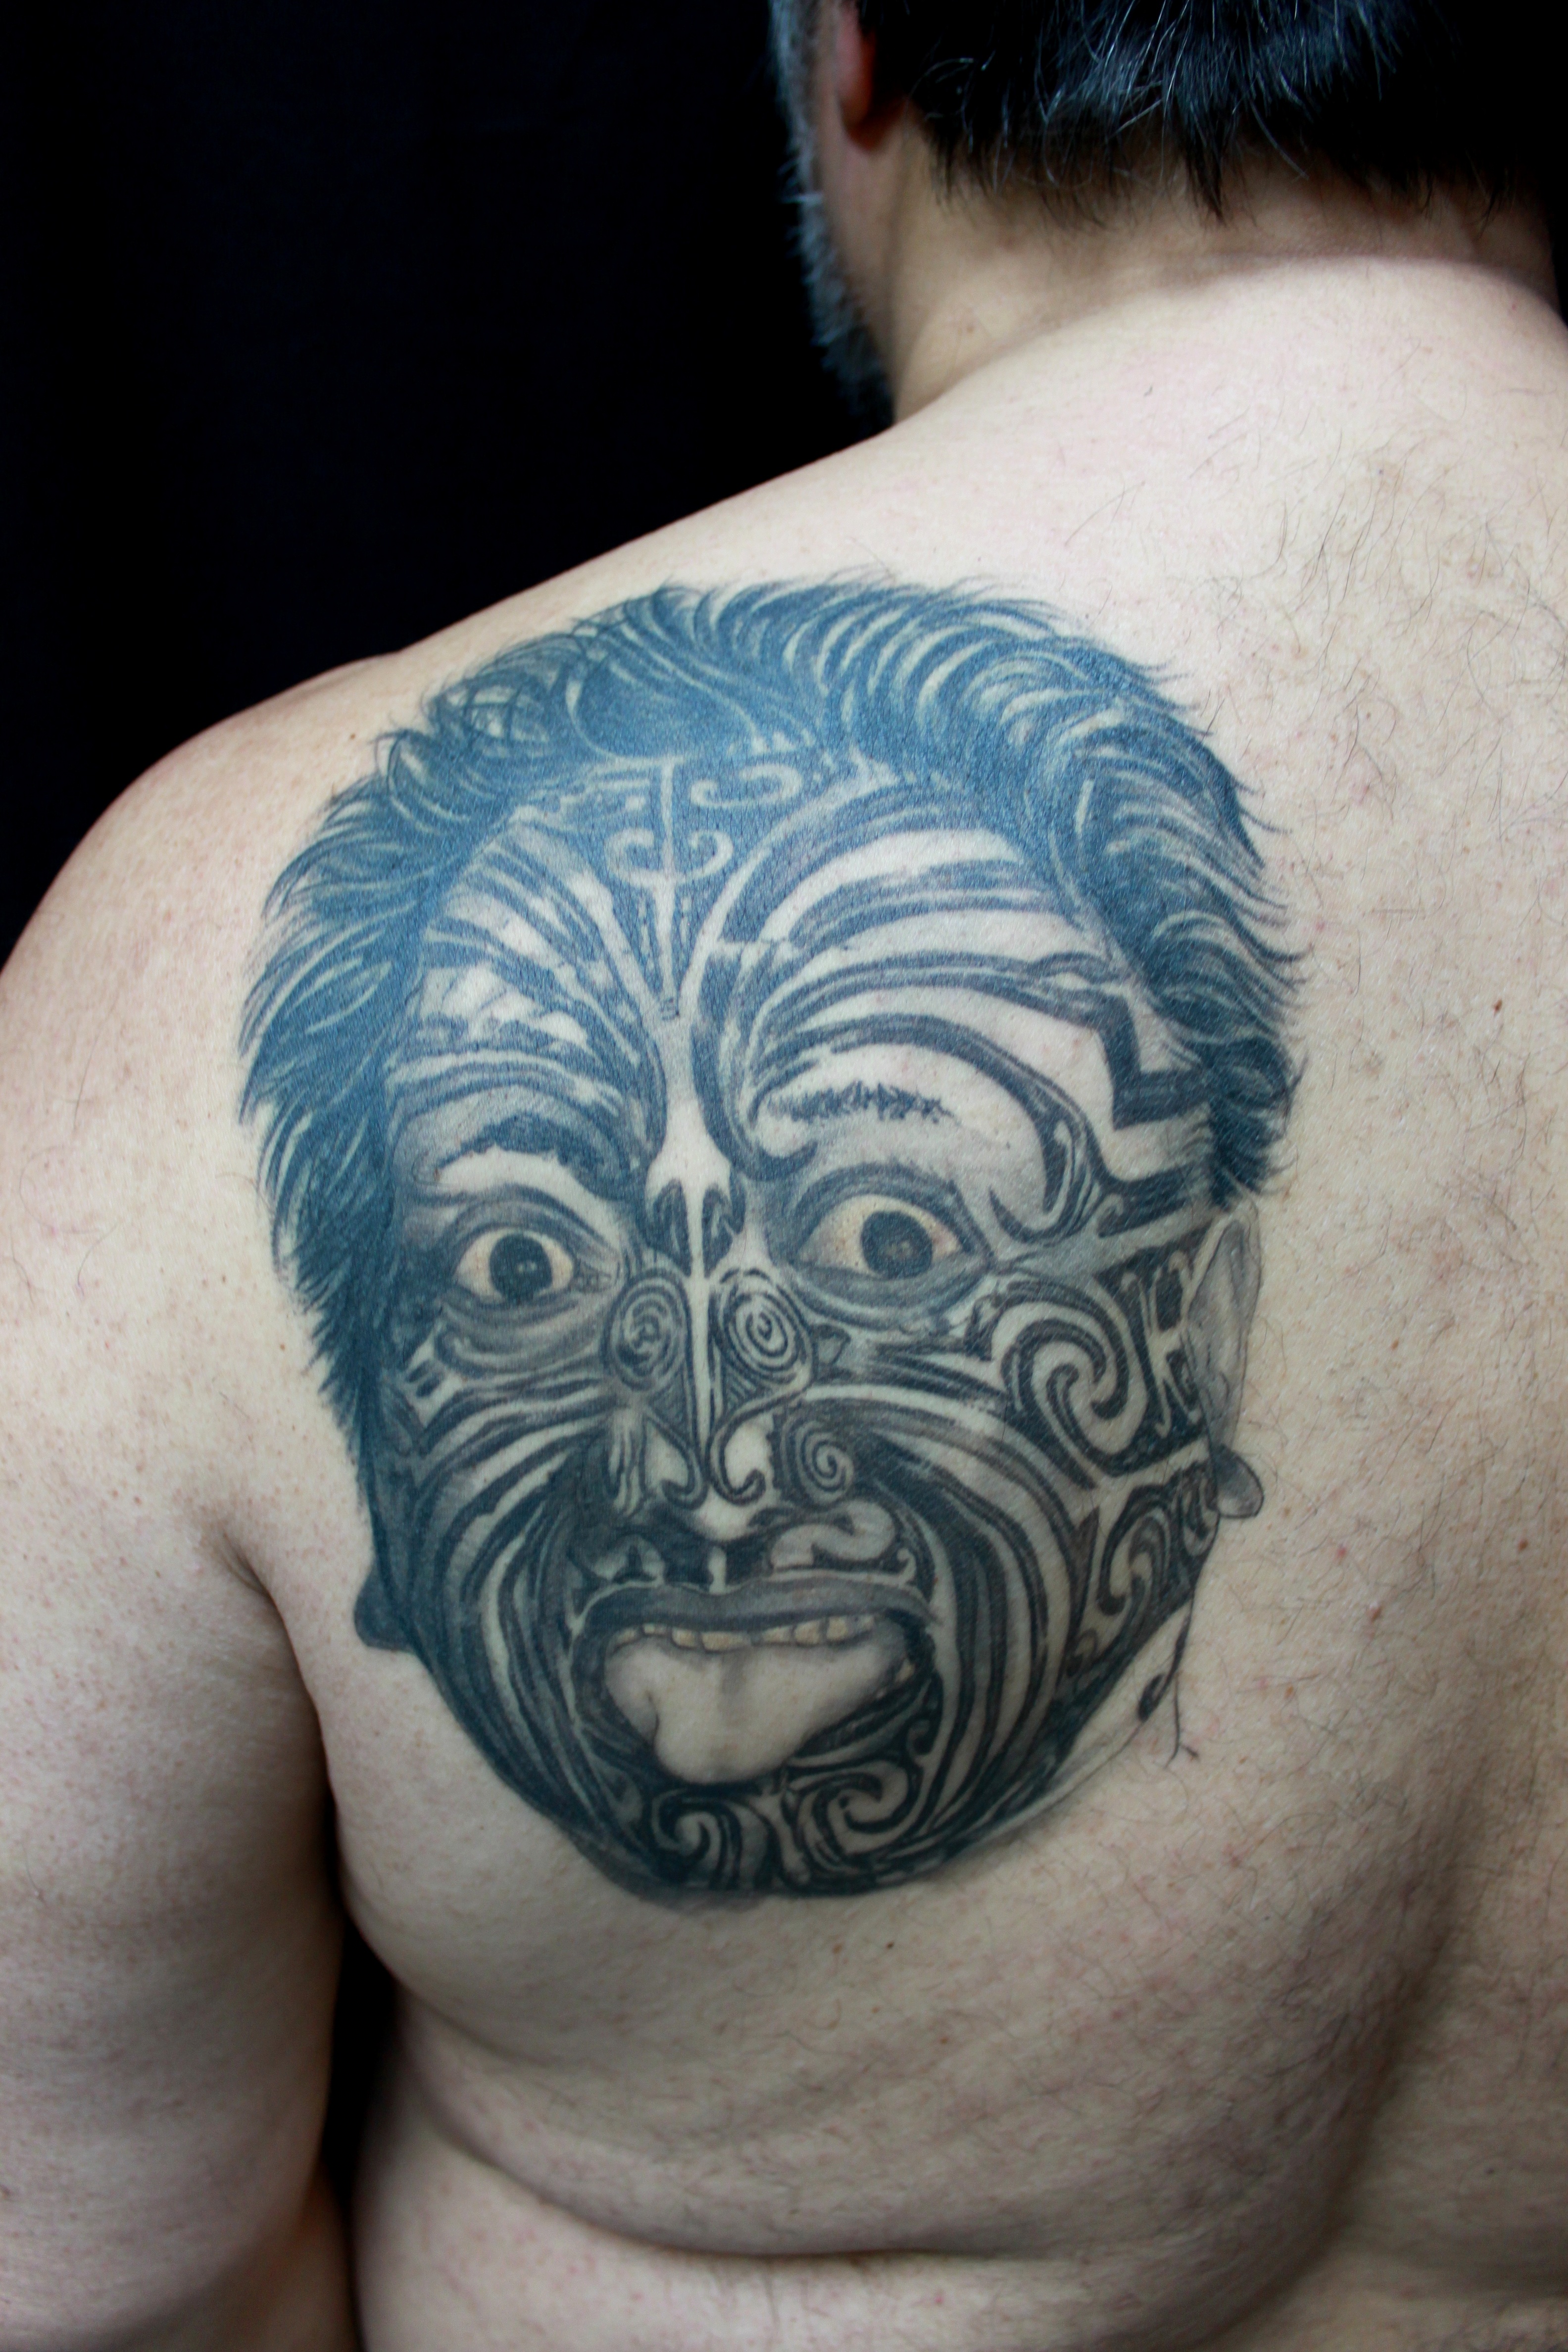
tattoo, arm, chest, human body, face, head, organ, maori, go back, tattoo artist